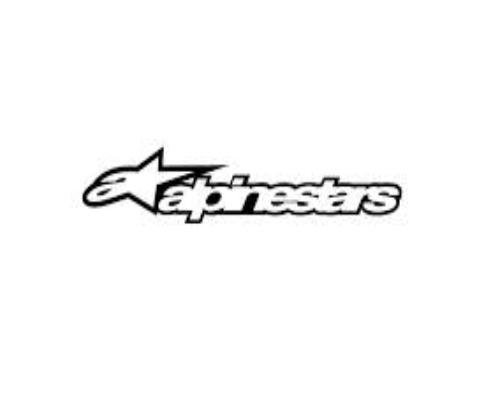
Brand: alpinestars-1
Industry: Clothes